Kytäjä

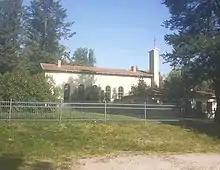
Kytäjä Church

Kytäjä is a village located in Hyvinkää, Finland. Kytäjä is along the connecting road 1361 about 15 kilometers west of the center of Hyvinkää and about 17 kilometers east of Loppi's Läyliäinen. Until 1917, the village belonged to the parish of Nurmijärvi and until 1968 to the rural municipality of Hyvinkää. , which dominates the Kytäjä's landscape, flows down the Kytäjoki River into the Vantaa River.